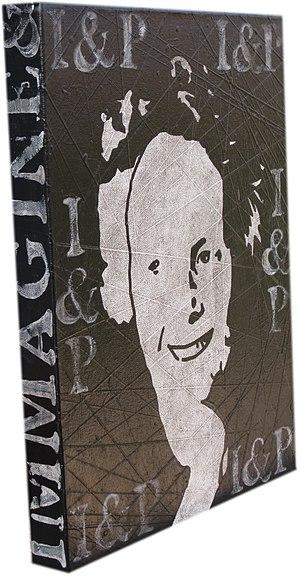
Aeronwy Bryn Thomas Ellis est une écrivaine et poète anglaise, fille du poète gallois Dylan Thomas et de la danseuse Caitlin MacNamara.